2015 Men's Youth World Handball Championship

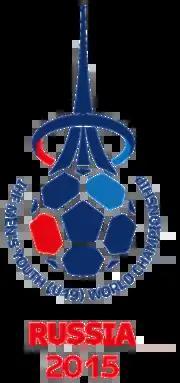

The 2015 Men's Youth World Handball Championship was the sixth edition of the IHF Men's Youth World Championship, held in Yekaterinburg, Russia from 7 to 20 August 2015. France won their first title by defeating Slovenia 33–26 in the final.